Celebrate (Whitney Houston and Jordin Sparks song)

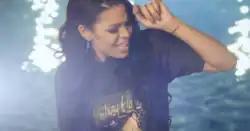
A shot of Sparks wearing a Whitney Houston "I'm Your Baby Tonight" T-shirt in a special ode to the late singer in the video.

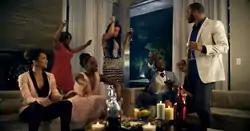
A shot of the "Sparkle" cast dancing during Whitney's verse.

The music video for "Celebrate" was filmed on May 30, 2012. The video was shot over two days in down town Los Angeles and is directed by Marcus Raboy. A preview of the video premiered on "Entertainment Tonight" on June 4, 2012. The music video made its world premiere on BET's 106 & Park on June 27, 2012. The music video treatment originally was set to include both Sparks and Houston, But with her unexpected passing in February 2012 before the video was shot the treatment had been changed. Sparks says "When we did the song, we planned on it being Whitney and me. But she's not here, so we wanted to make it a tribute to her. So it's fun, upbeat and exciting — there are clips from the movie and the main cast is in the video too. It's me, Tika Sumpter, Carmen Ejogo, Derek Luke, Omari Hardwick ... Goapele is in it and Mike Epps. We're all just having a good time [and the premise is] they all come over to my house singing along to Whitney's music. And we're missing her and celebrating her as well. It's actually pretty simple, but when you watch it and hear her voice along with it, it makes it so much more."